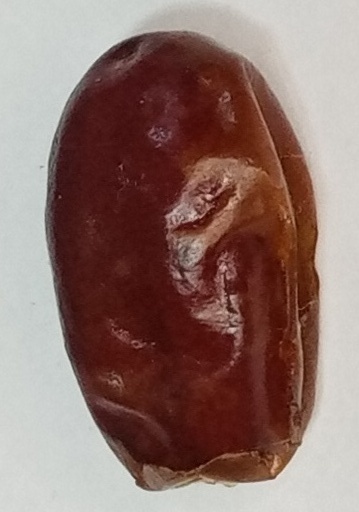
Variety: aseel
Size: medium
Grade: grade-1